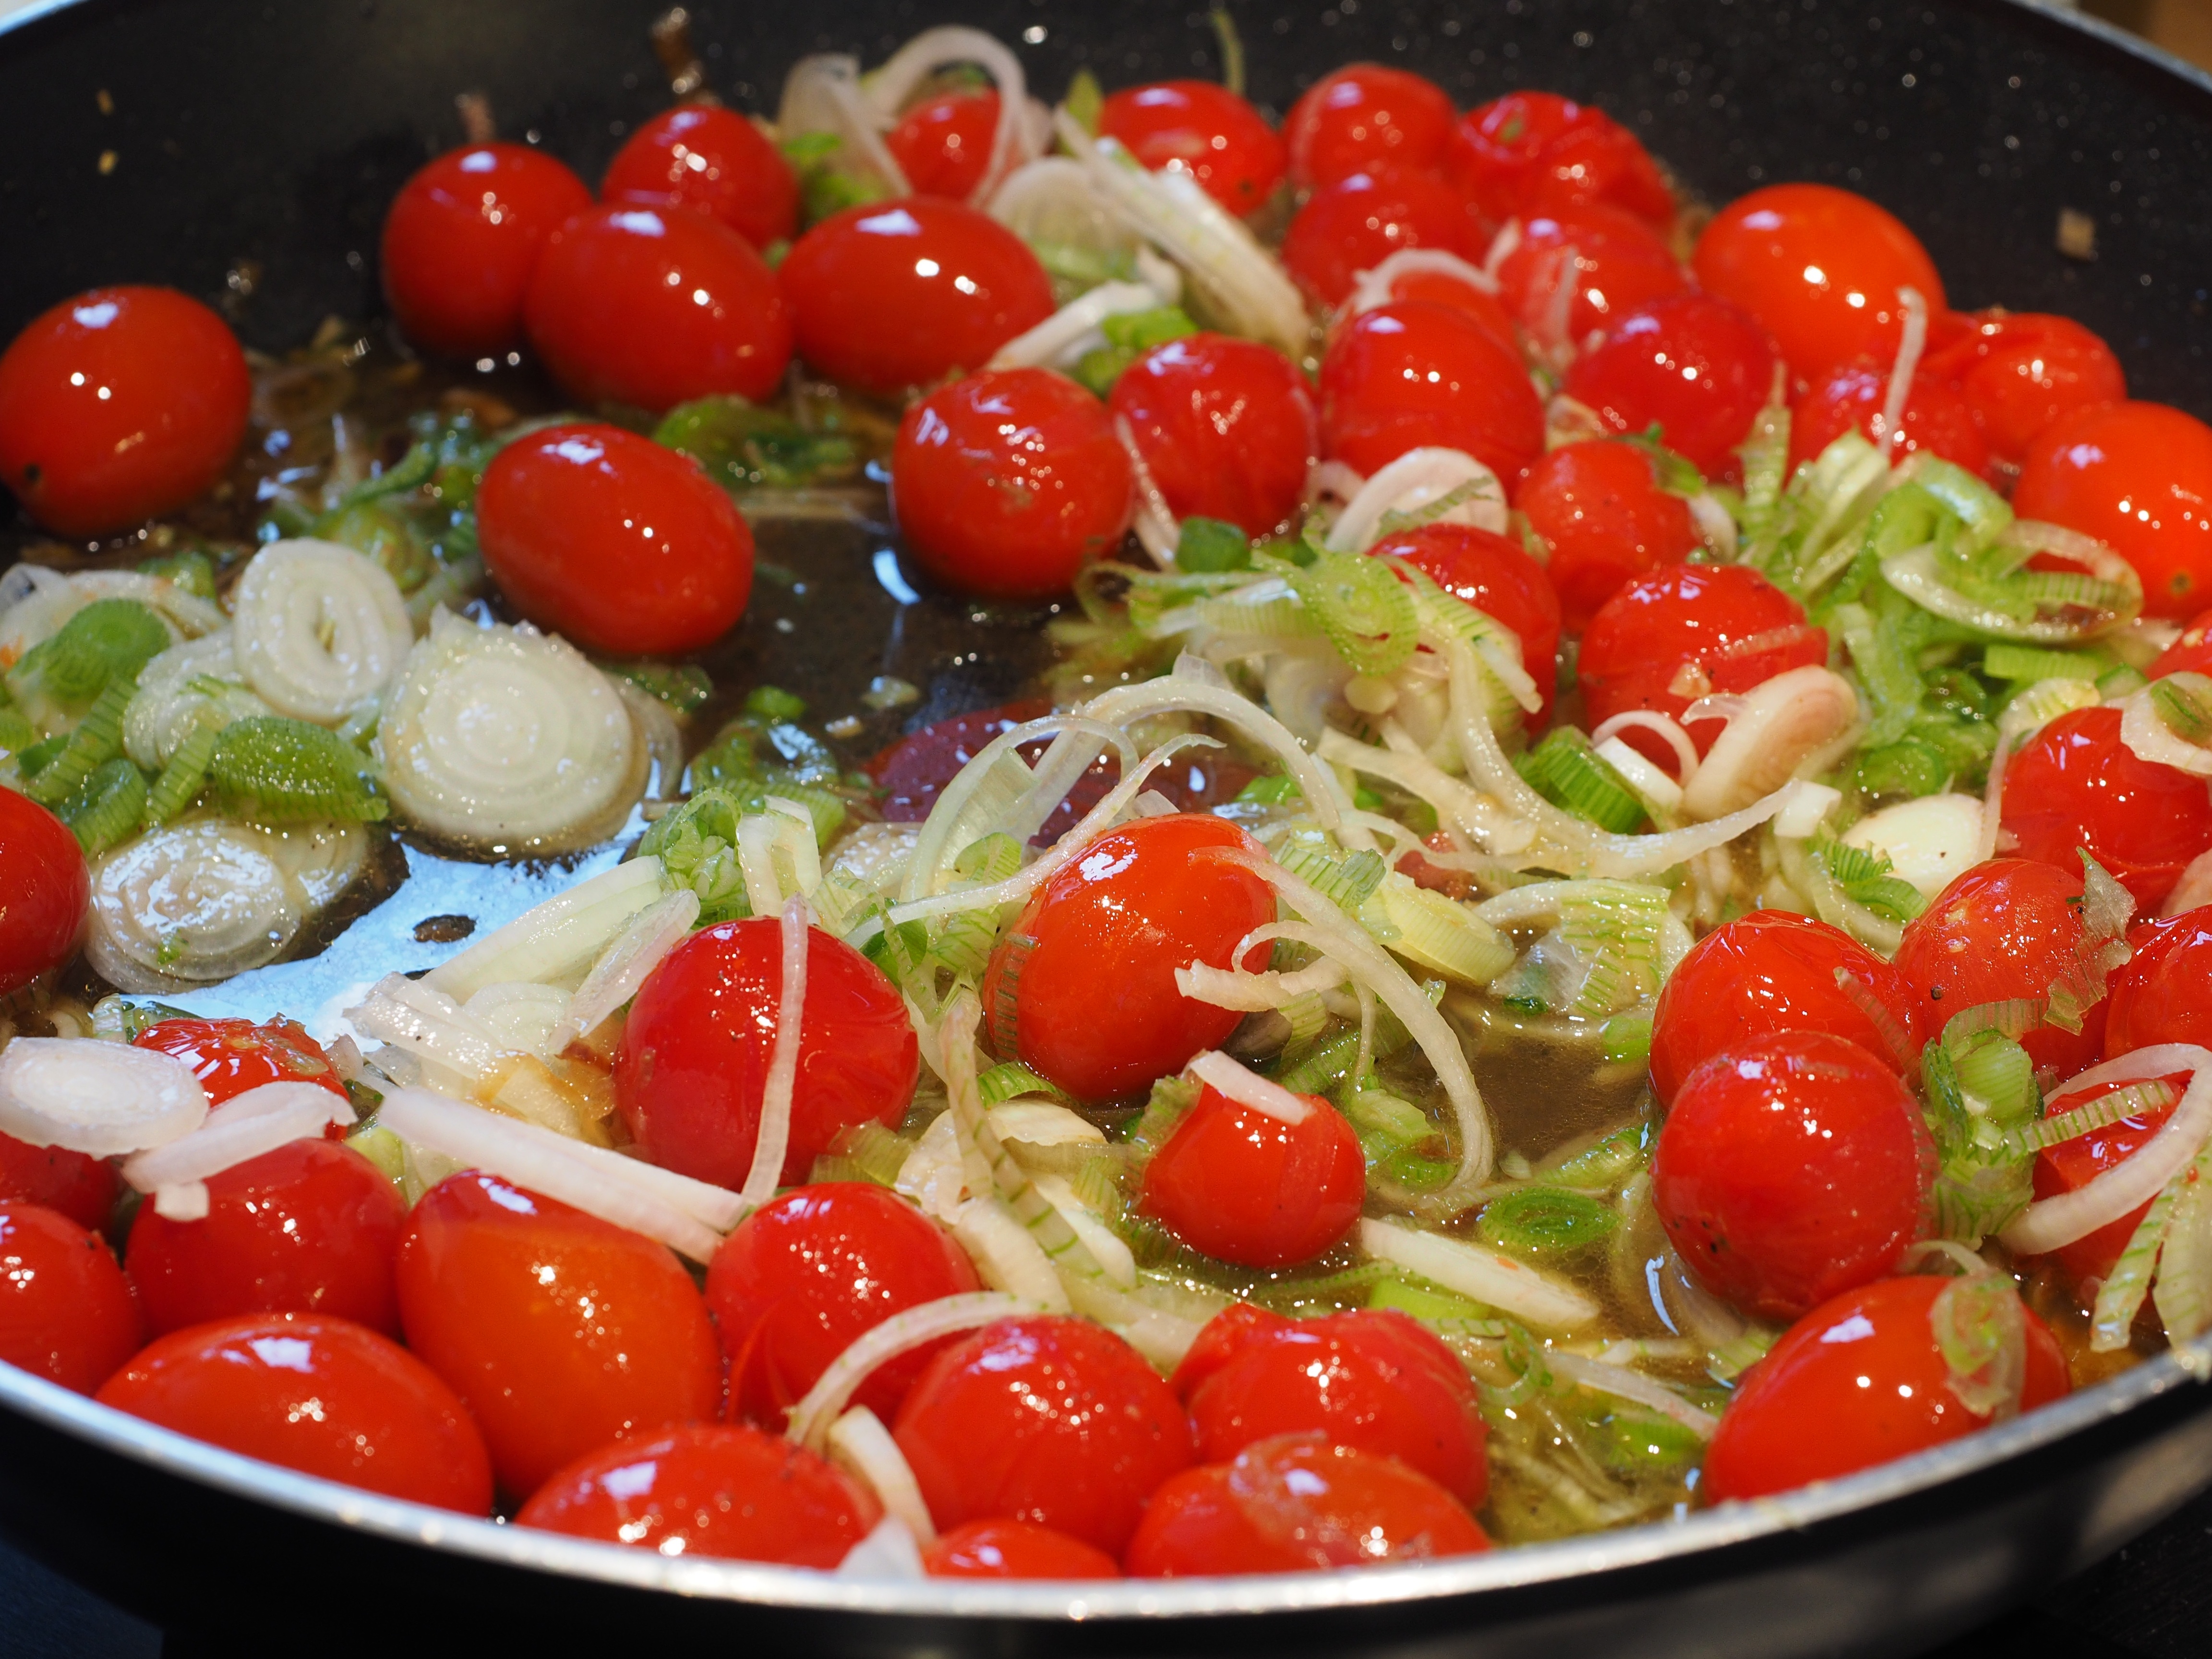
plant, fruit, dish, food, salad, red, produce, vegetable, kitchen, cuisine, delicious, cook, tomato, tomatoes, leek, substantial, flowering plant, cherry tomatoes, italian food, spring onions, greek food, vegetable pan, sear, greek salad, caprese salad, land plant